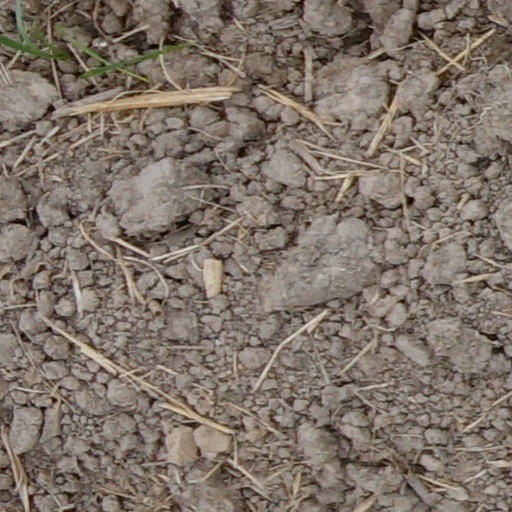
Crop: wheat